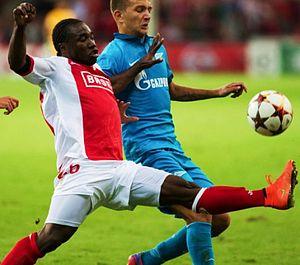
Jeff Louis, né le 8 août 1992 à Port-au-Prince, est un ancien footballeur international haïtien.